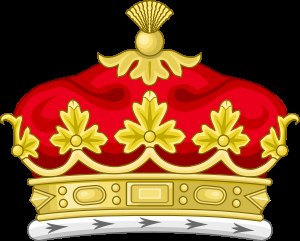
Adelskalendere i Det Forenede Kongerige
Hertugers adelskrone
"Adelskalenderen i Det Forenede Kongerige er et juridisk system bestående af både arvelige og levetids titler, sammensat af forskellige ædle rækker, og udgør den største bestanddel af det britiske æresbevisnings system. Udtrykket adelskalender kan bruges både kollektivt til at henvise til hele gruppen af adelige, og individuelt til at henvise til en bestemt titel. Besiddere af titler i adelskalenderne bliver betegnet som ""Peer of The Realm"" Dansk: ""Højadelig af Riget""